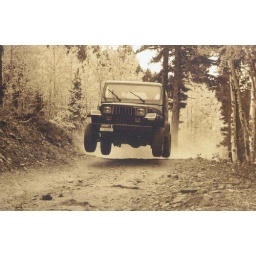
Shot with a motor drive crouched on the downward slope of a forest service road in Estes Park, CO.